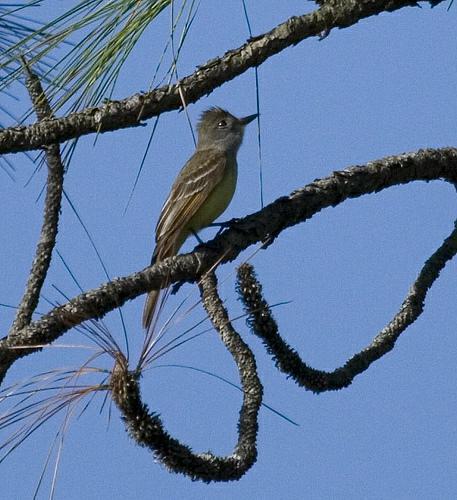
A photo of a great crested flycatcher